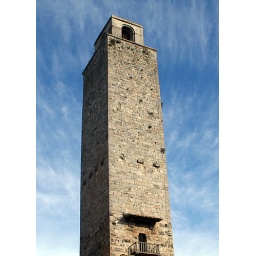
Wonderful sky pattern behind this tower - one of the many in San Gimignano.